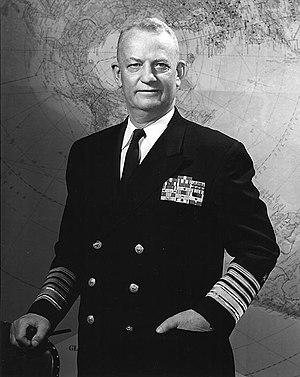
Le chef des Opérations navales, subordonné direct du Secrétaire à la Marine, chargé de la logistique et de l'efficacité opérationnelle des forces navales. Le chef des Opérations navales a un rôle administratif plutôt qu'un rôle de commandant direct sur le théâtre des opérations. Il fait partie d'une chaîne de commandement où les tâches sont réparties entre les chefs de service (gestion du personnel et logistique) et les commandants (utilisation des forces militaires).